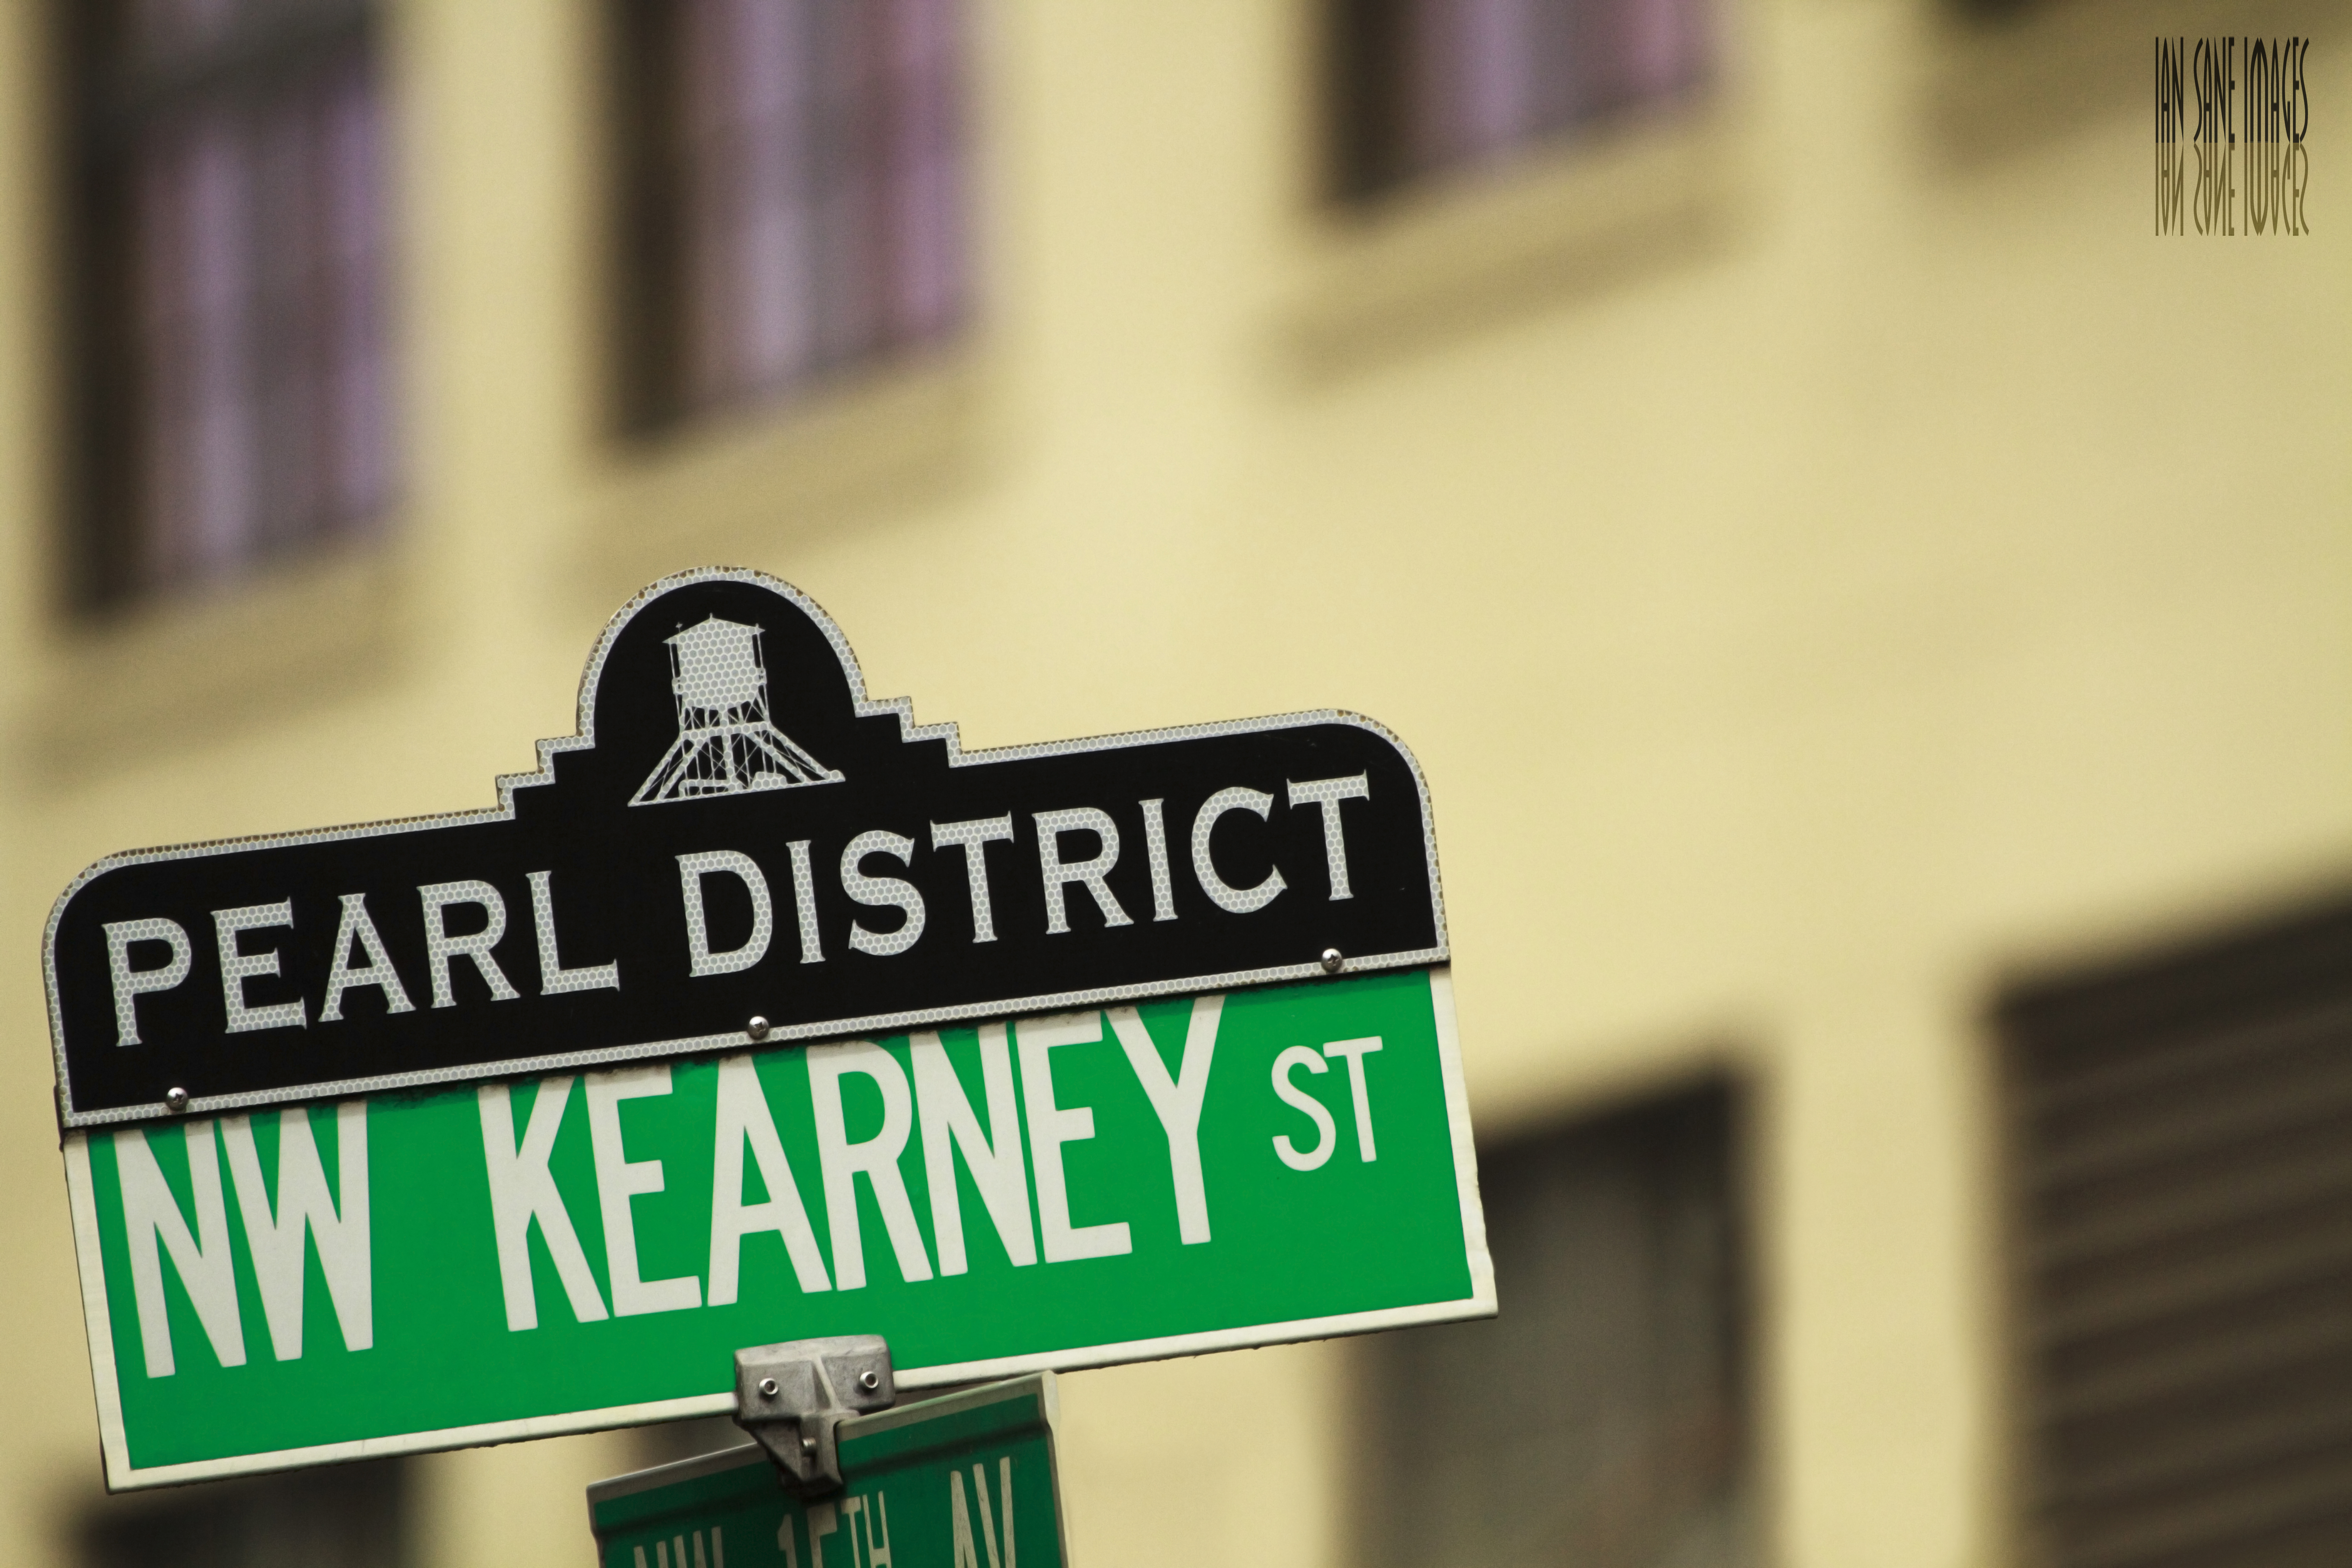
street, downtown, sign, green, show, tv, street sign, signage, brand, district, bart, the, images, pearl, names, simpsons, program, flanders, homer, oregon, portland, ian, characters, sane, springfield, kearney, lovejoy, zzyzwics